National Capital Planning Commission

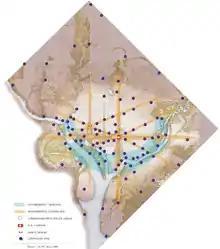
Map of the "Memorials and Museums Master Plan"

As part of its long-range planning responsibilities, NCPC produced a visionary blueprint for the nation's capital. The 1997 plan "Extending the Legacy: Planning America's Capital" for the 21st century redefines Washington's monumental core and encourages the location of new museums, memorials, and federal office buildings in all quadrants of the city.